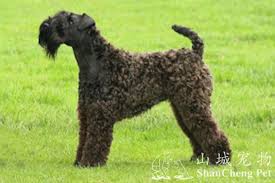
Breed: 207-n000036-Irish_terrier